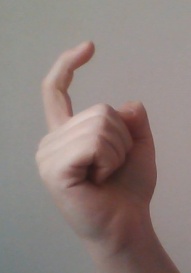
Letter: ra